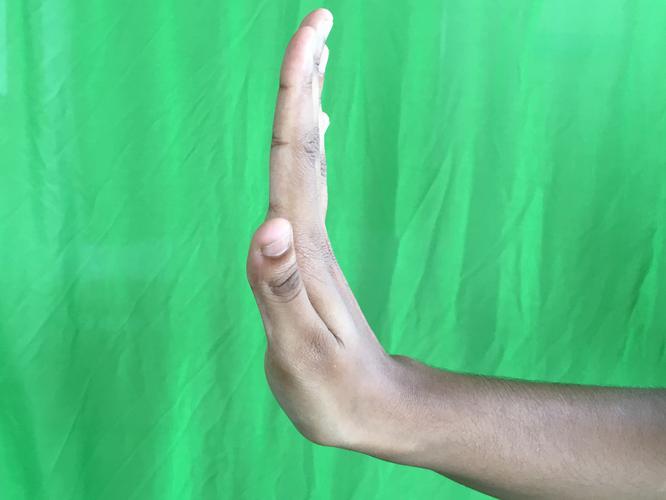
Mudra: Pathaka
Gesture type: single_hand